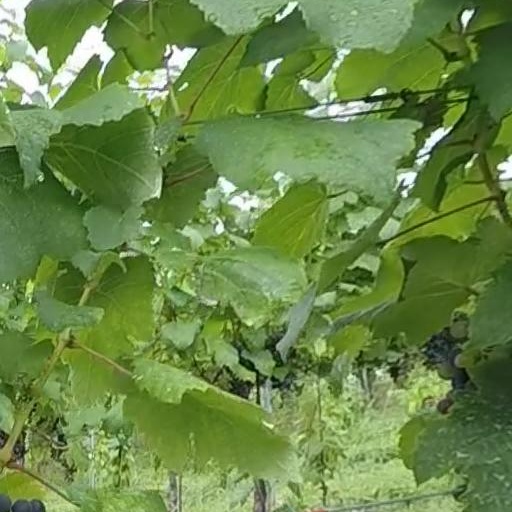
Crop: grape